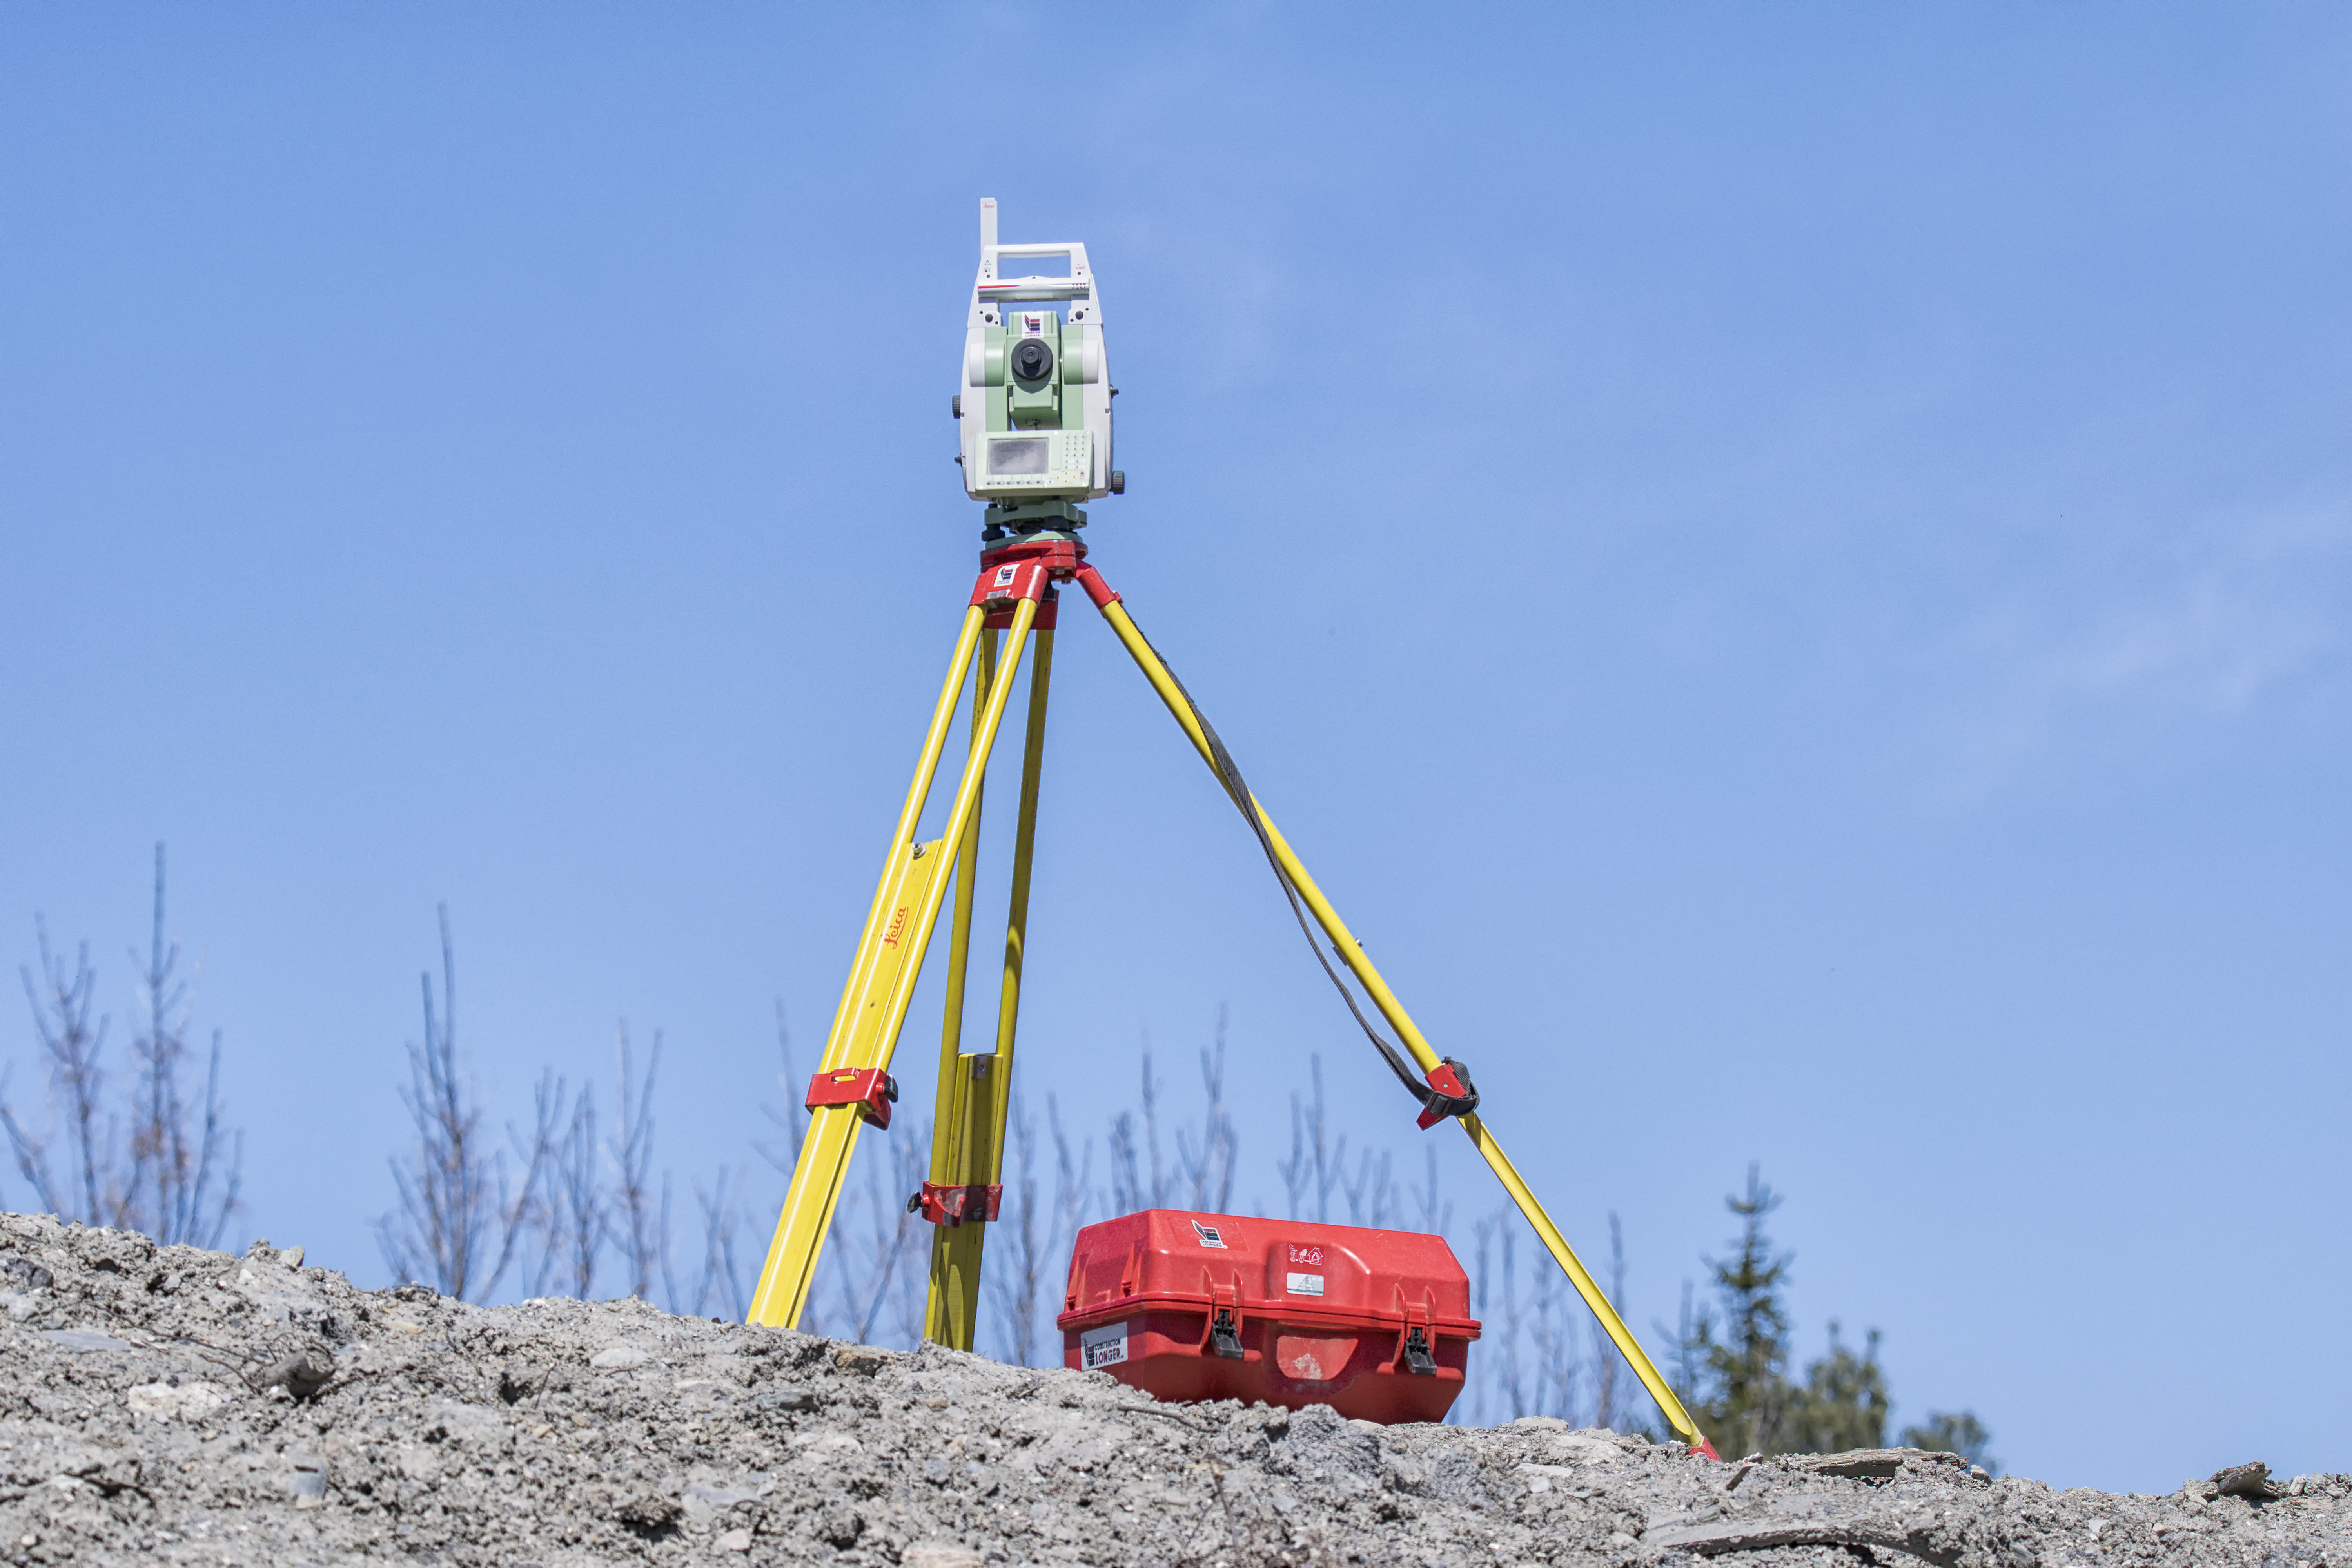
wind, vehicle, tower, mast, canada, quebec, sherbrooke, divers, various, construction equipment